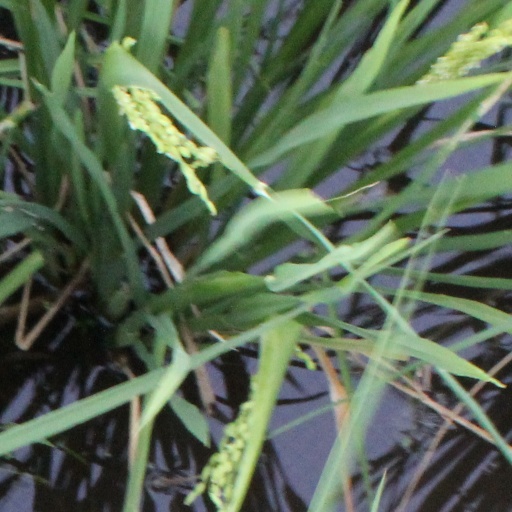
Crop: rice